Street sweeper

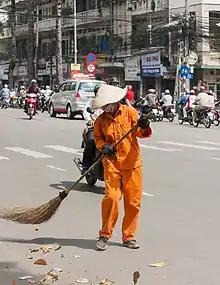
Road sweeper working in Ho Chi Minh City, Vietnam

Sometimes a local law in a town or city ordered the owner or occupier of each address to clean the length of that road that passed his address.